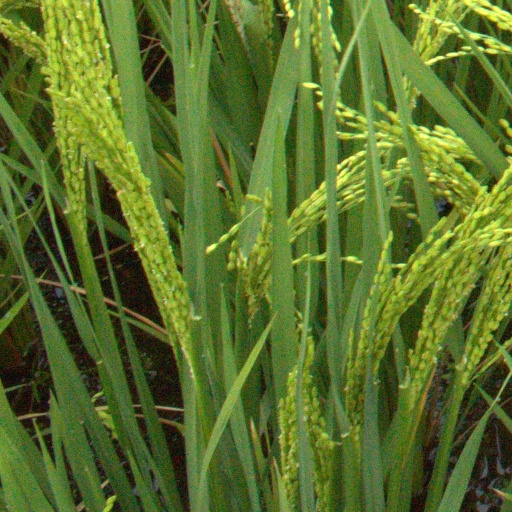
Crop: rice